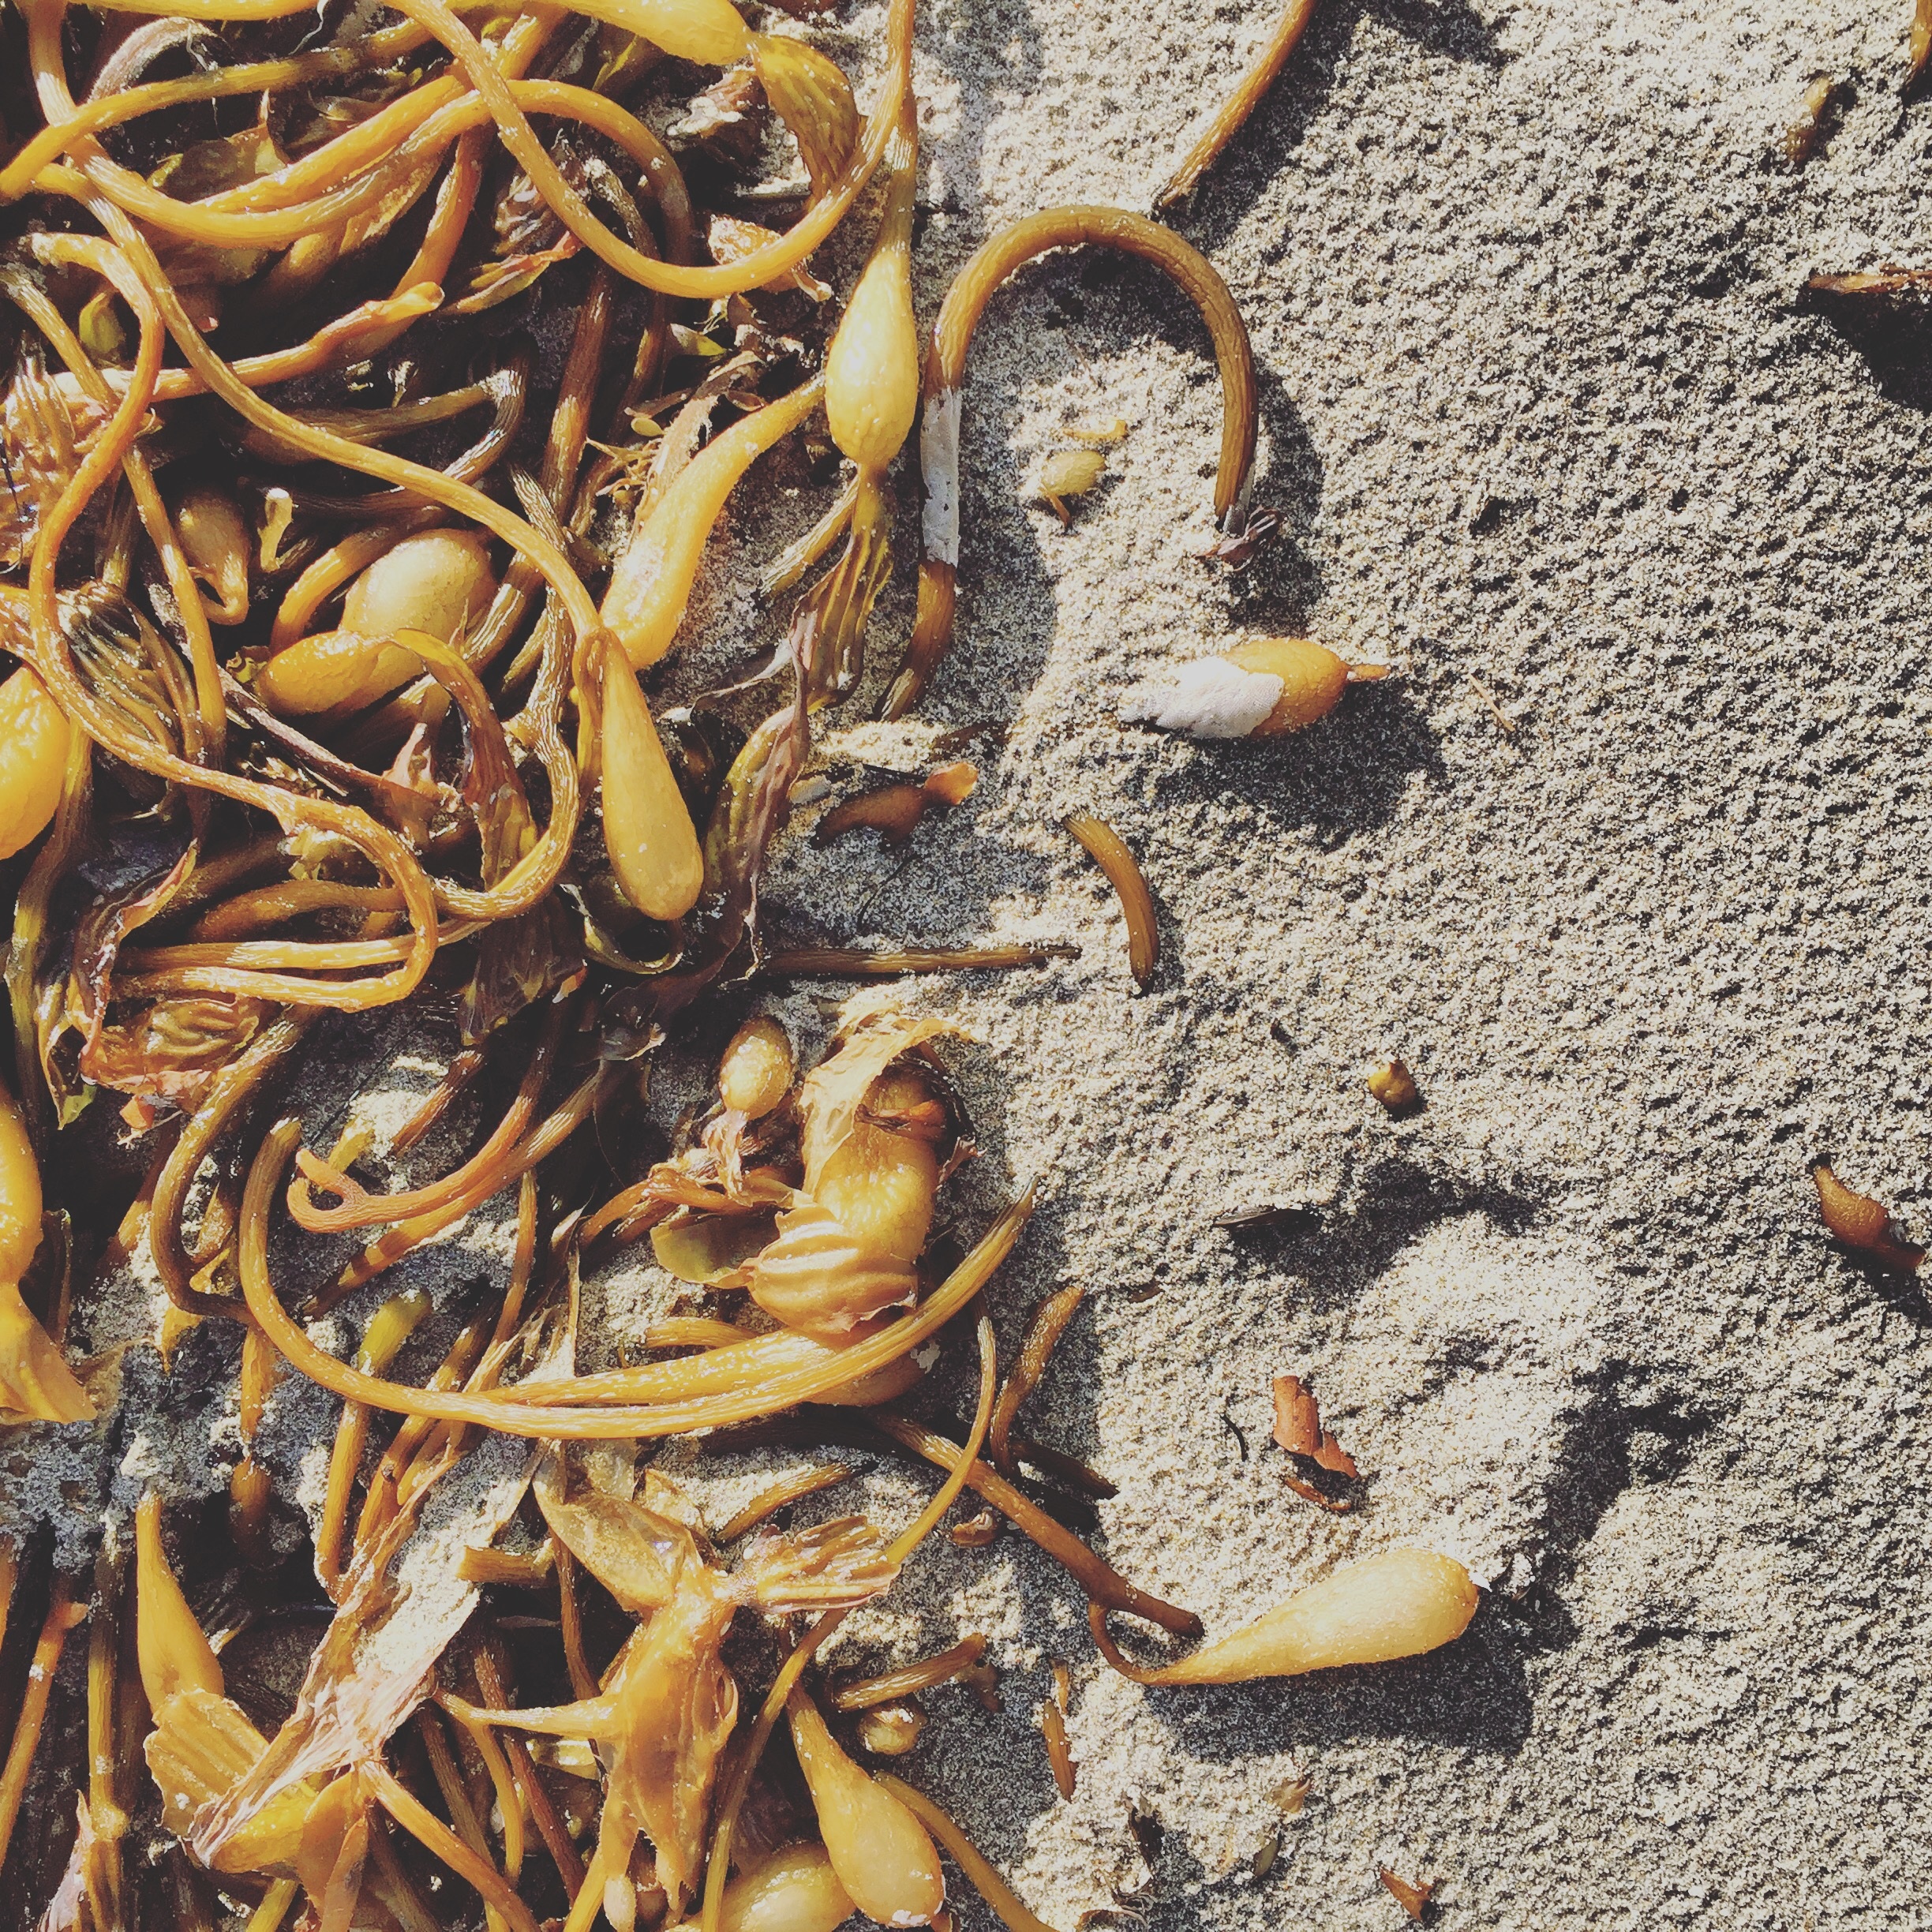
plant, leaf, flower, produce